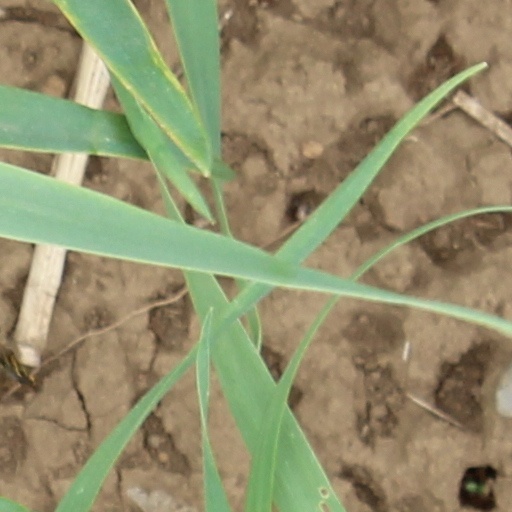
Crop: wheat